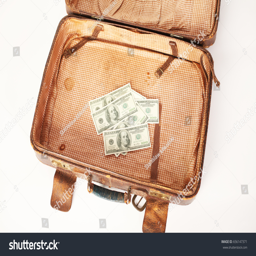
an old suitcase with a little money